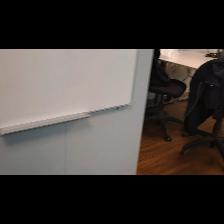
Label: NonHuman